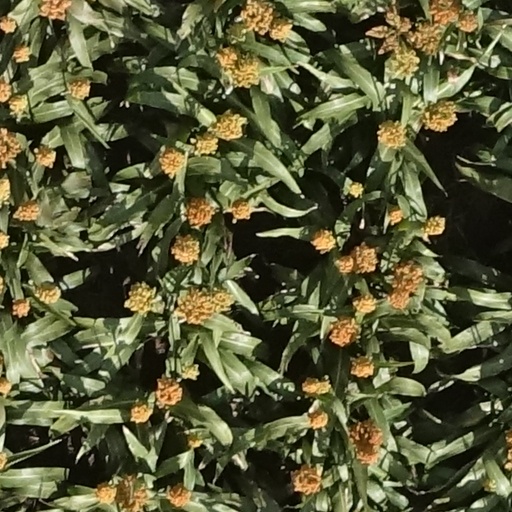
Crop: sorghum